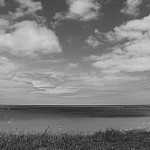
Label: B & W